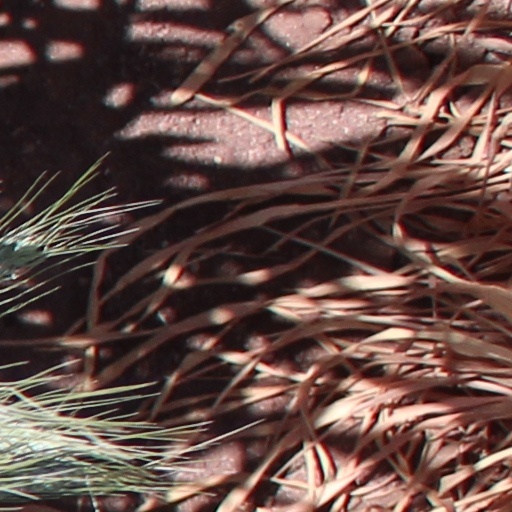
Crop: wheat